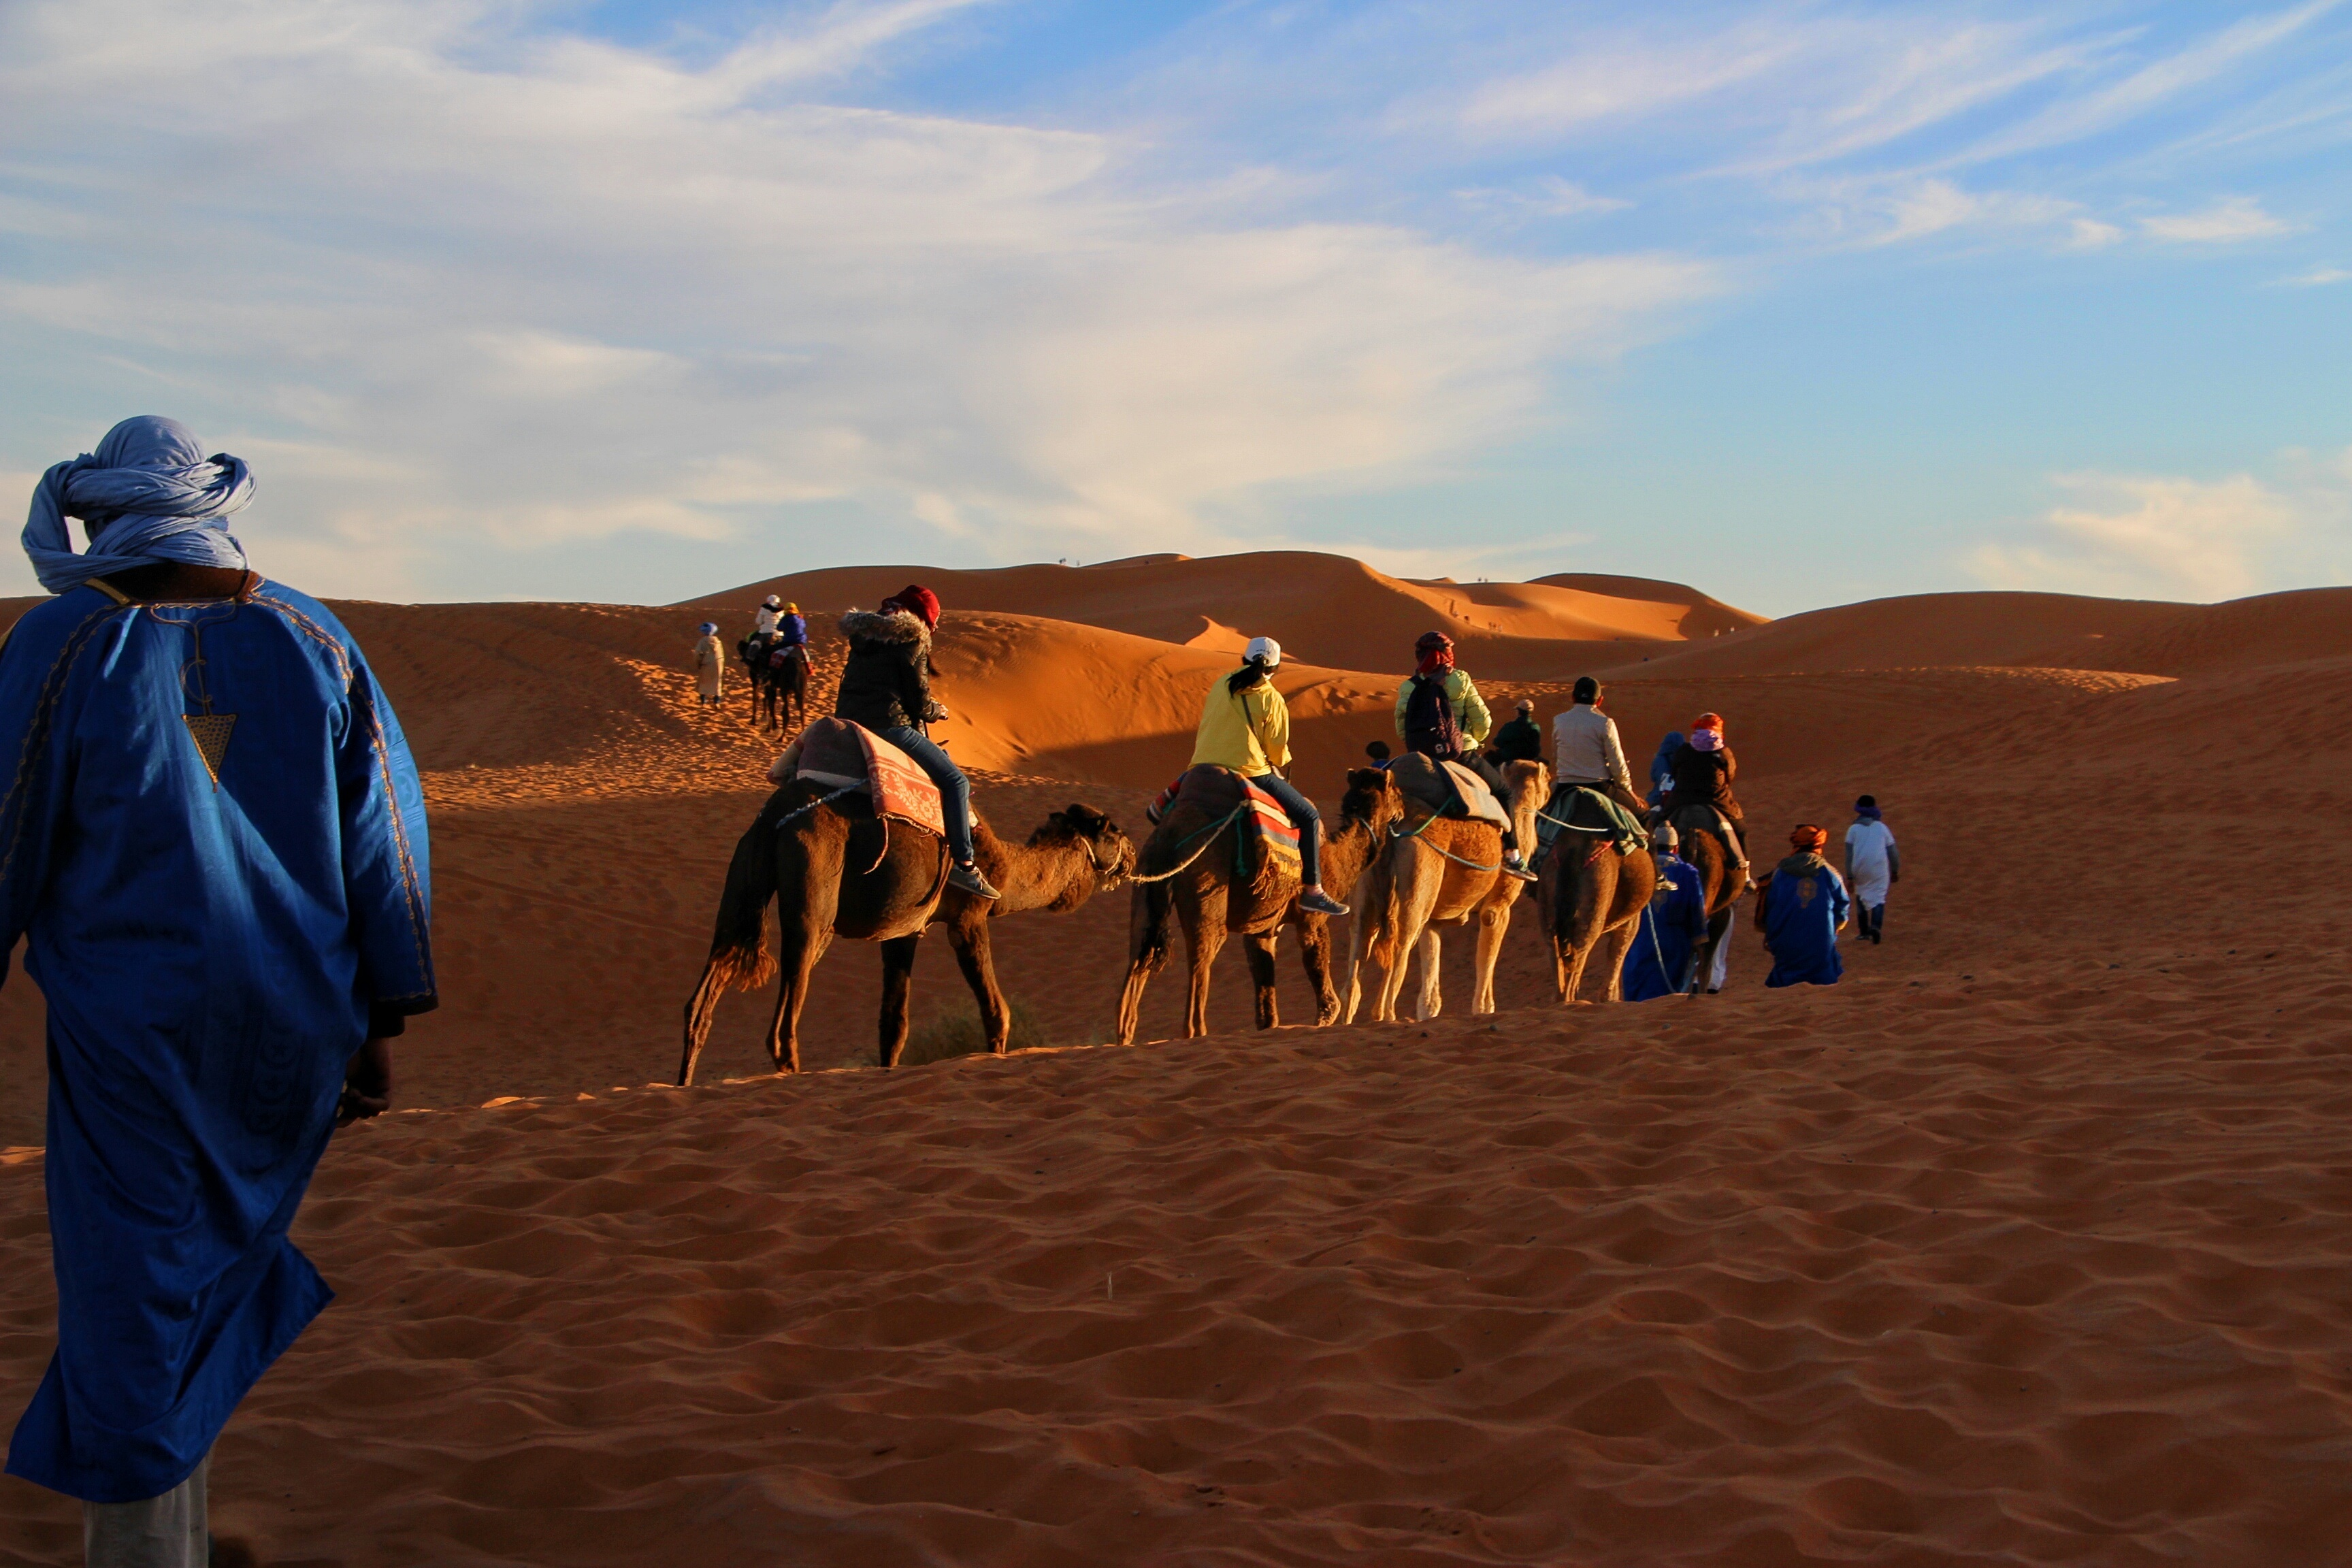
landscape, sand, desert, adventure, vacation, travelling, camel, trip, dunes, fun, morocco, ecosystem, sahara, screenshot, steppe, landform, erg, camel riding, golden sands, berber, camel caravan, natural environment, geographical feature, aeolian landform, camel like mammal, arabian camel